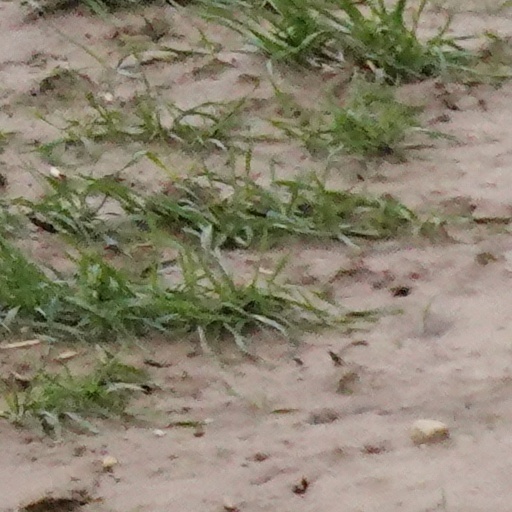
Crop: wheat